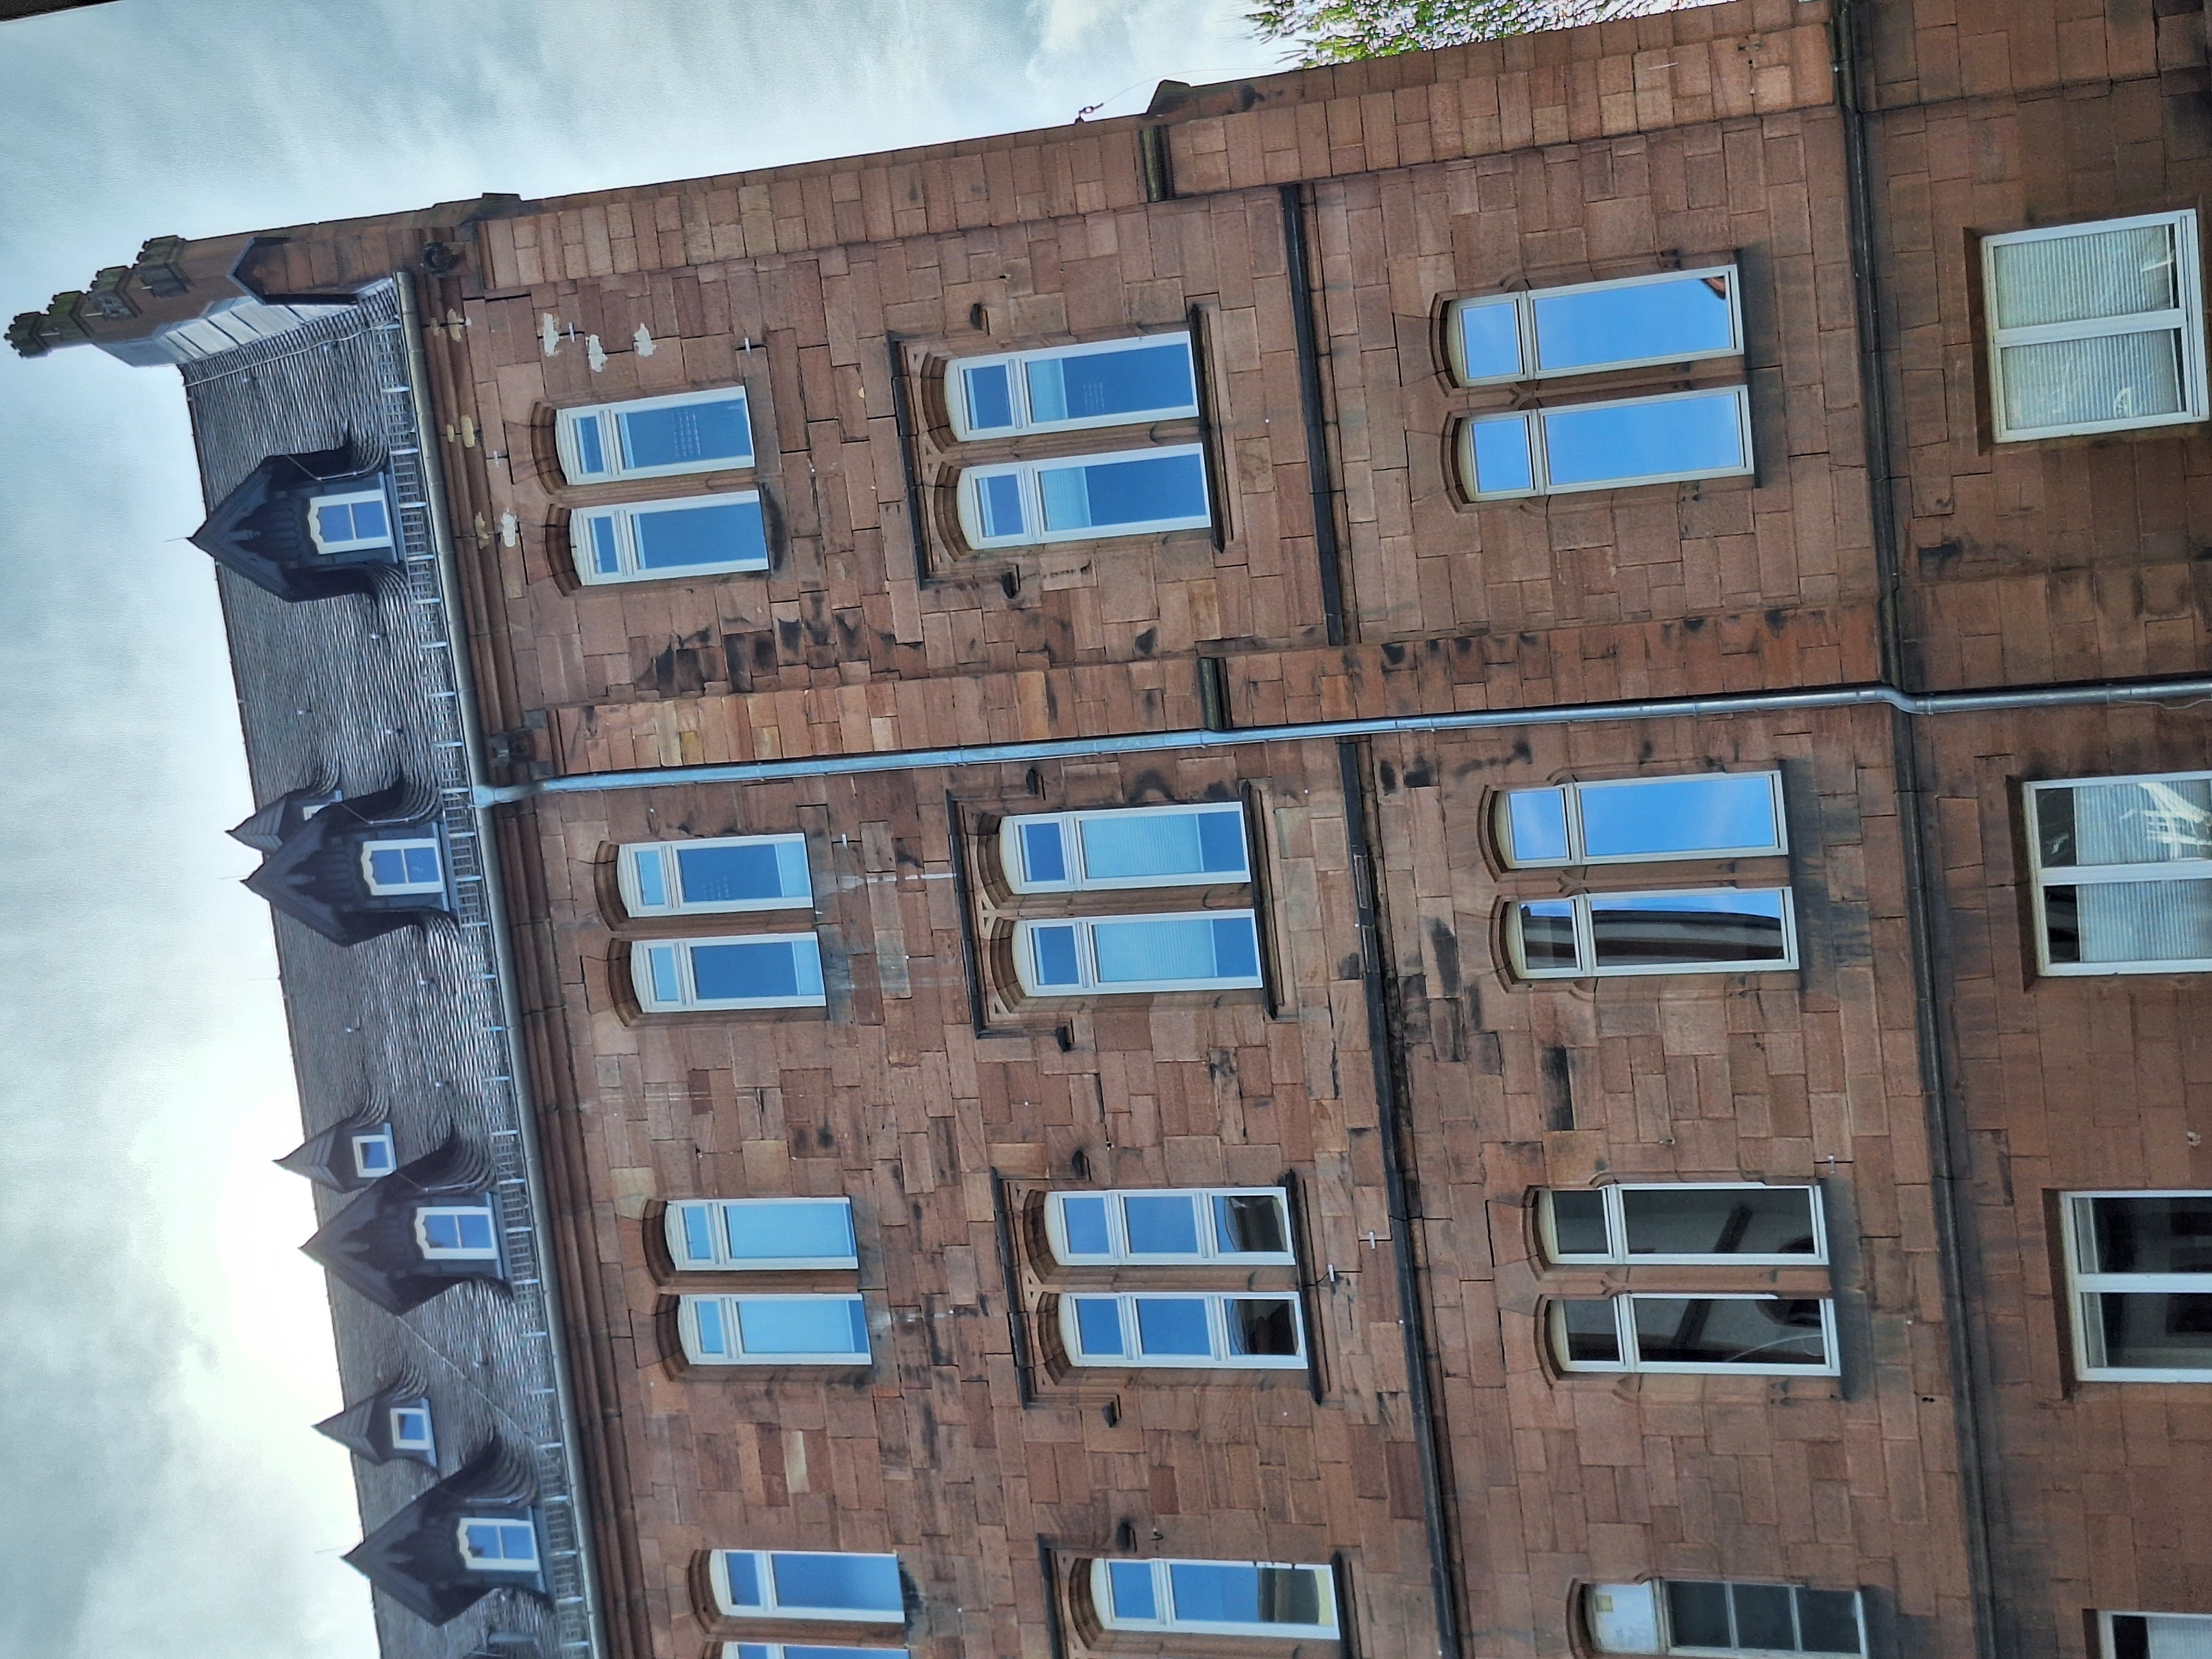
Building: Pilgrimstein 2